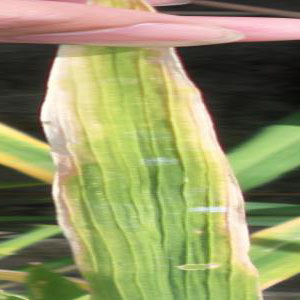
Disease: Bacterialblight